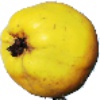
Label: quince